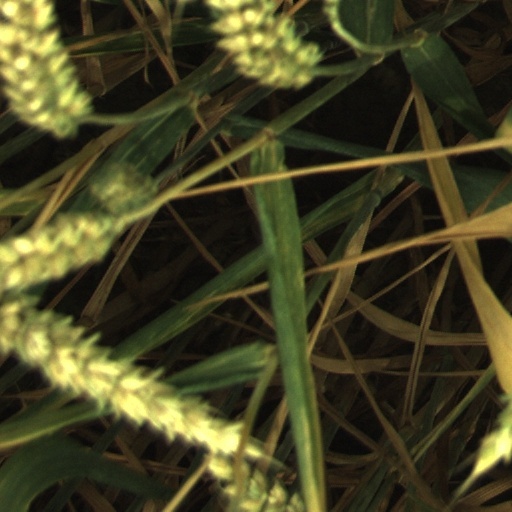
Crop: wheat